Mimas tiliae

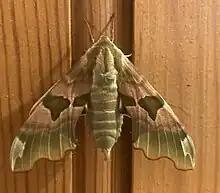

This species is quite variable, though not confusable with any other sphingid of the Palearctic in its markings, the ground colour of the forewings being pinkish or buff, darker towards the tornus, marked with one or two dark green or brown blotches which are sometimes merged to form a continuous band across the middle of the forewing. The hindwings are plainer, grey or buffish brown. The wingspan is . It exhibits sexual dimorphism, the male usually being smaller but more strongly marked than the female. Usually, the forewing ground colour is brownish in females and decidedly green in males, but there are many exceptions. The female abdomen is straight and fat with fully formed eggs, which are already present when the female emerges (as in all species of Smerinthini). The male abdomen, on the other hand, is strongly curved and slender.